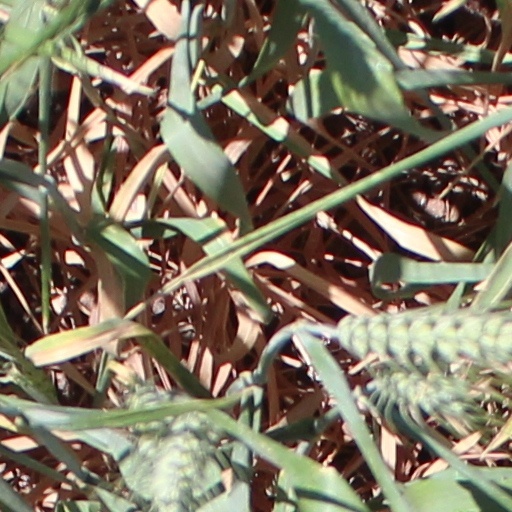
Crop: wheat